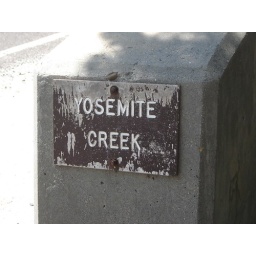
sign on the bridge over Yosemite Creek